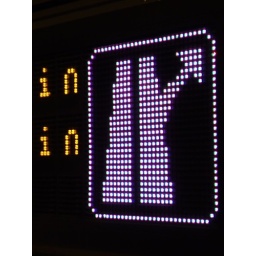
Ronda Litoral a Barcelona. El cartell realment deia:&lt;i&gt;Ronda Litoral road in Barcelona. The sign actually read:&lt;/i&gt;&lt;b&gt;S.21:  4 min&lt;/b&gt;&lt;b&gt;C-32: 11 min&lt;/b&gt;